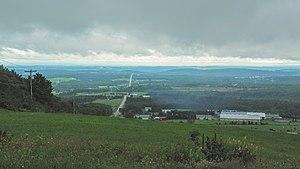
Vue vers Tring-Jonction à partir de Saint-Frédéric (Québec).
Tring-Jonction est une municipalité de village dans la municipalité régionale de comté de Robert-Cliche au Québec, située dans la région administrative de Chaudière-Appalaches.